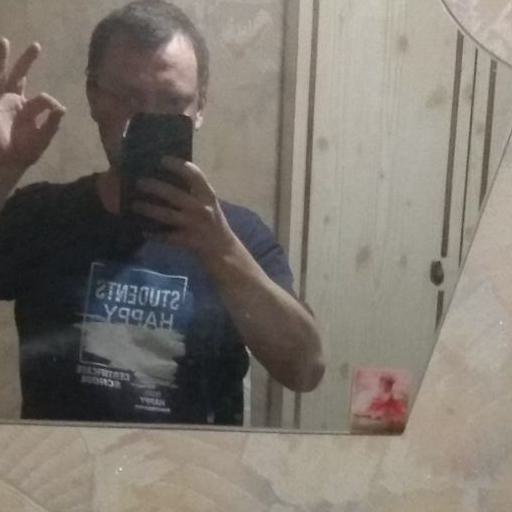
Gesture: no_gesture